USS Naiwa

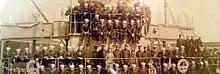
USS "Naiwa"s ship's company at Naval Operating Base Hampton Roads, 1919

"Naiwa" was assigned to Naval Overseas Transportation Service on a United States Army account. After refitting for naval service, "Naiwa" cleared Baltimore Harbor on 27 November 1918 with a general cargo for France, but was forced to turn back because of jammed steering gear. Following extensive repairs in drydock, she steamed from Norfolk, Virginia, on 8 March 1919 to again attempt a transatlantic crossing, and this time arrived at La Pallice, France, on 23 March 1919. She then went on to Bordeaux, where she discharged her cargo.